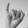
ASL letter: I